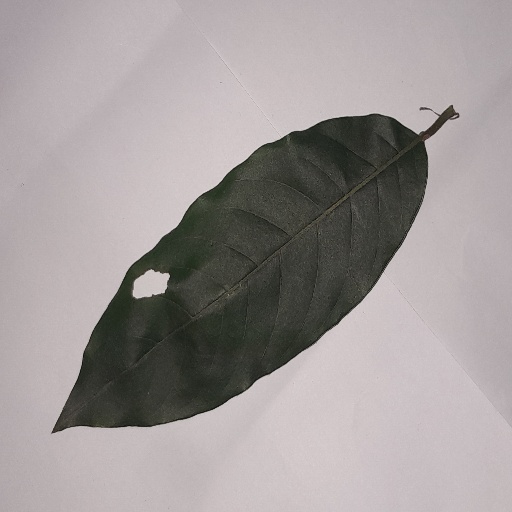
Species: HariTaki
Leaf condition: Shot Hole